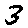
Label: 3